Øn Church

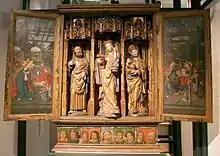
View of the altarpiece at Øn Church

The earliest existing historical records of the church date back to the year 1327, but the church was not new that year. The first church was likely a wooden stave church that was likely built during the 13th century. This first church was located on the shores of the Hyllestadfjorden, about east of the present-day village of Sørbøvågen where the present church is located. A stone entrance gate to the churchyard has the date 1228 inscribed on it, which possibly means that is when the first church was built on the site. The old church existed there until around the year 1600 when it was torn down and replaced on the same site by a timber-framed long church. In 1870, the church was torn down and replaced on the same site with a new church (the third church to be built on the site). This building was struck by lightning on 4 November 1940 and it burned to the ground.